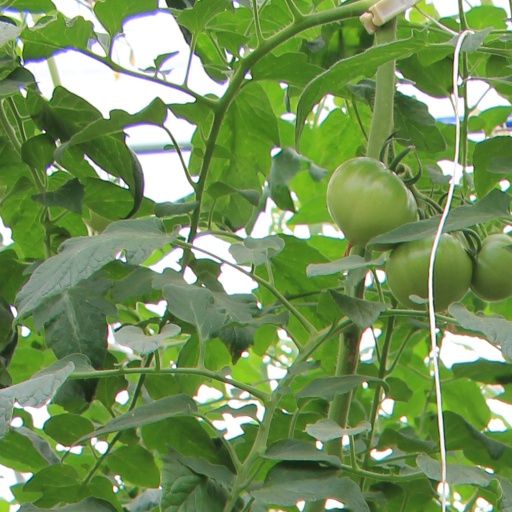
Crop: tomato